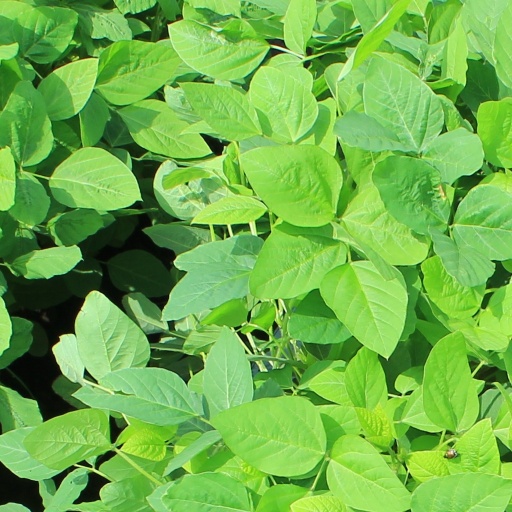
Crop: soybean